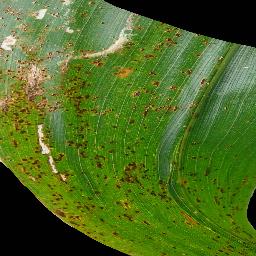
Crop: corn
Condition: (maize)_common_rust